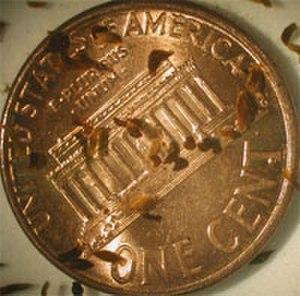
Convoluta est un genre d'acœles de la famille des Convolutidae.